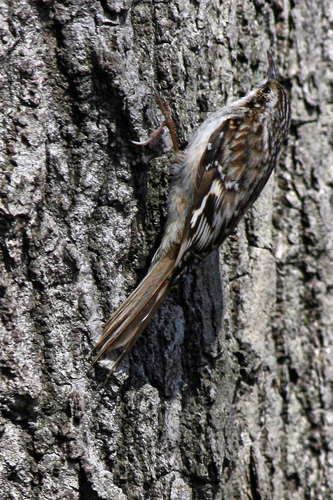
a white breasted bird with brown and white speckled coverts and secondaries.
this bird has long brown outer rectrices, a spotted brown and white wing, and a white belly.
a small bird with a very long tail, and a white belly.
this bird has a grey belly and a brown spotted head and wing.
this bird is white and brown in color with a small beak, and brown eye rings.
a brown bird with speckles that are black, brown and white.
this bird has a brown tail about half the length of its body, brown and white speckled back, a fluffy gray or white belly, downward curved thin beak, and very long talons.
this bird has wings that are brown and has a white bodythe bird has a spotted brown back and small bill.
this bird has a cream colored belly and brown wings.
Species: Brown Creeper